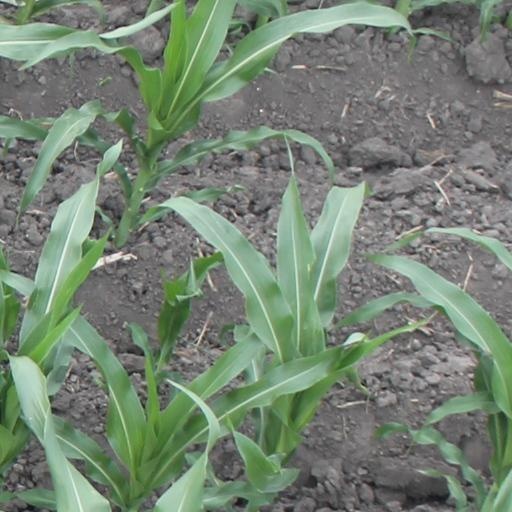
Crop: maize; corn